Borsod–Abaúj–Zemplén County

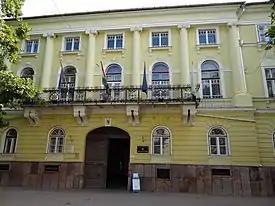
County hall of Borsod-Abaúj-Zemplén

The Borsod–Abaúj–Zemplén County Council, elected at the 2024 local government elections, is made up of 29 counselors, with the following party composition: